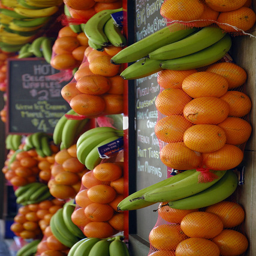
A wall filled with many oranges and bananas.
some oranges a sign and some green and yellow bananas
A chalkboard surrounded by several oranges and bananas.
A side shot of oranges and green bananas.
there are many oranges and green bananas on a wall